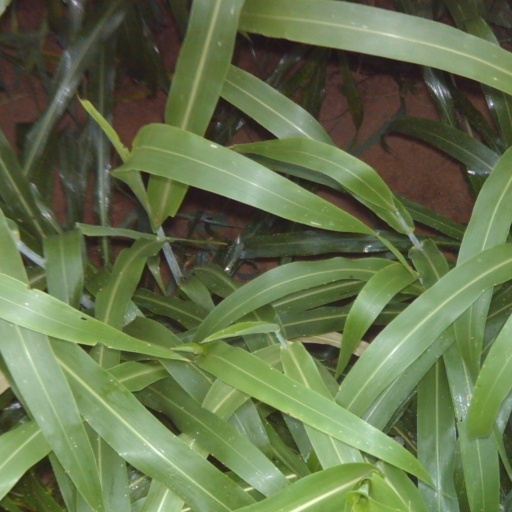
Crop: sorghum